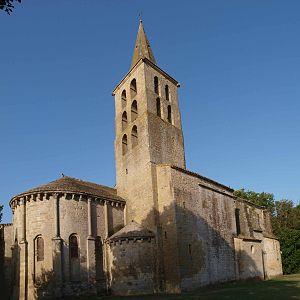
Abbaye de Saint Papoul (Aude)